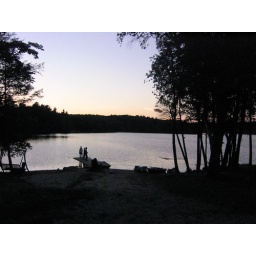
We spotted a beavers' little head as he/she paddled along in the dusky water of this beautiful lake.